Ulster University

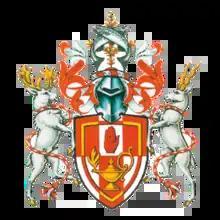

Ulster University (Ulster Scots: or ), legally the University of Ulster, is a multi-campus public research university located in Northern Ireland. It is often referred to informally and unofficially as Ulster, or by the abbreviation UU. It is the largest university in Northern Ireland and the second-largest university on the island of Ireland, after the federal National University of Ireland.